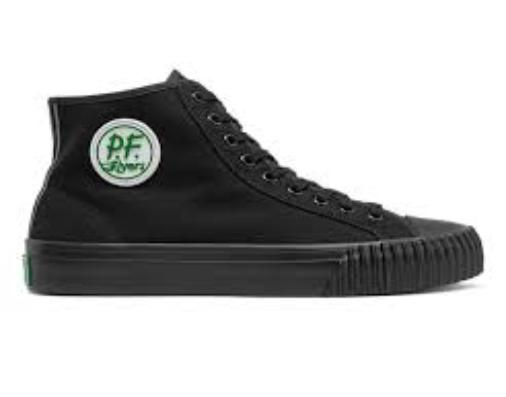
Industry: Clothes